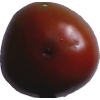
Label: tomato_maroon